Scout Moor Wind Farm

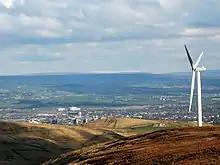
Turbine Tower No 9 overlooking Rochdale

The detailed design for the project was completed during summer 2006 and construction began in January 2007. The first task was to build a stable access road, but the moor was covered in a layer of peat with a low load-bearing capacity. The whole area had also been subjected to extensive coal mining during the 19th and early 20th centuries, so there was a potential for subsidence. To address these problems, the mining voids were grouted and a floating road was constructed, using a complex system of geotextiles and geogrids to prevent the road from sinking. This was achieved by laying a crushed-gravel base, reinforced with polyester and polypropylene grids, to bridge any potential mine voids and ensure that the weak shear strength of the subsoil was exceeded by the base course material.